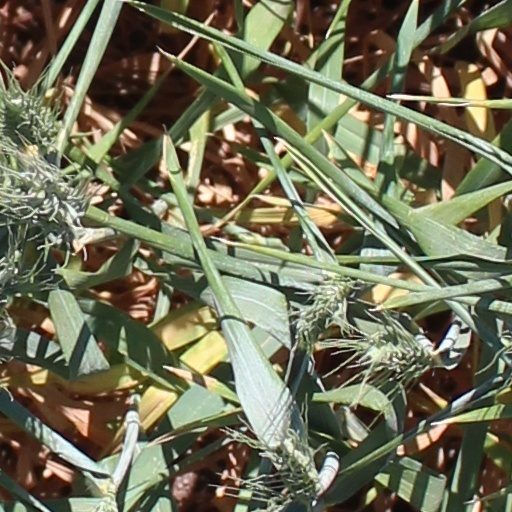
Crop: wheat